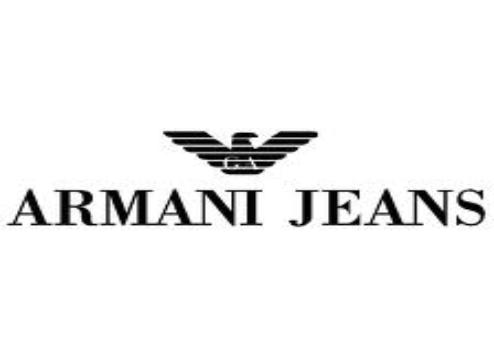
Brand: Armani Exchange
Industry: Clothes